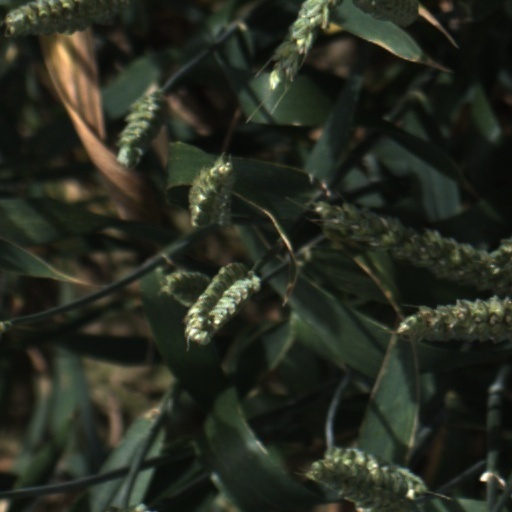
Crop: wheat